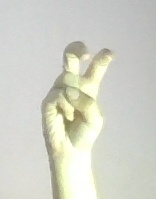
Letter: toot